Tan Chong Tee

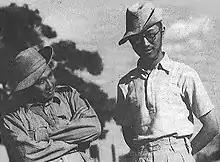
Tan (left) and Lim Bo Seng

When the Second Sino-Japanese War broke out in 1937, Tan participated in anti-Japanese activities such as boycotting Japanese goods and fund-raising to support the war effort in China. On 31 January 1941, he embarked on a journey to Chongqing, China, with the intention of joining the Chinese armed forces in their fight against the Japanese invaders. However, Tan was denied entry into the army due to his young age and was advised to stay in Chongqing to pursue his studies instead. He later enrolled at the University of Hunan to study fine arts.